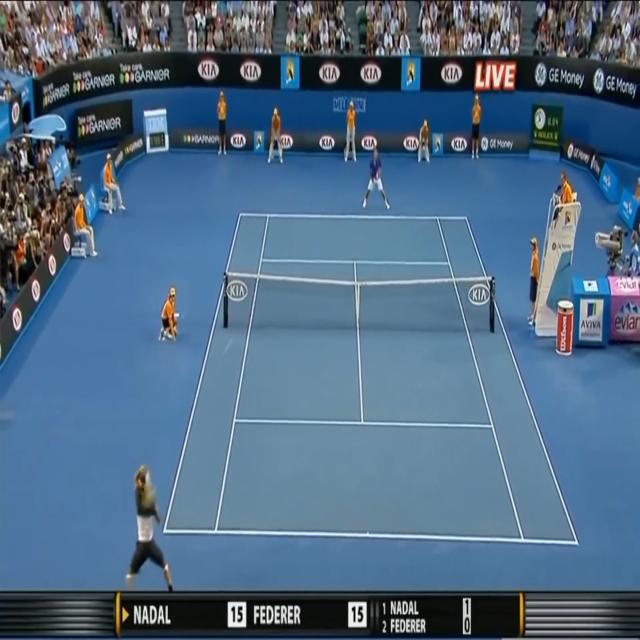
The player A is standing behind the baseline and player B is standing on the baseline.